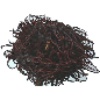
Label: Rambutan 1